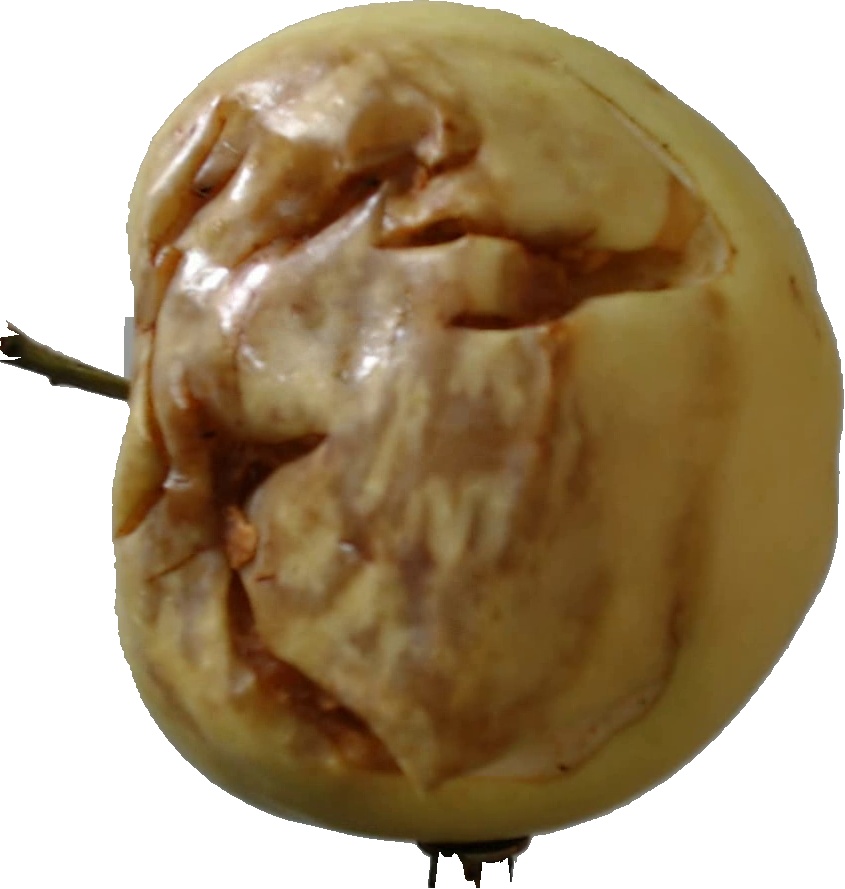
Label: apple_hit_1